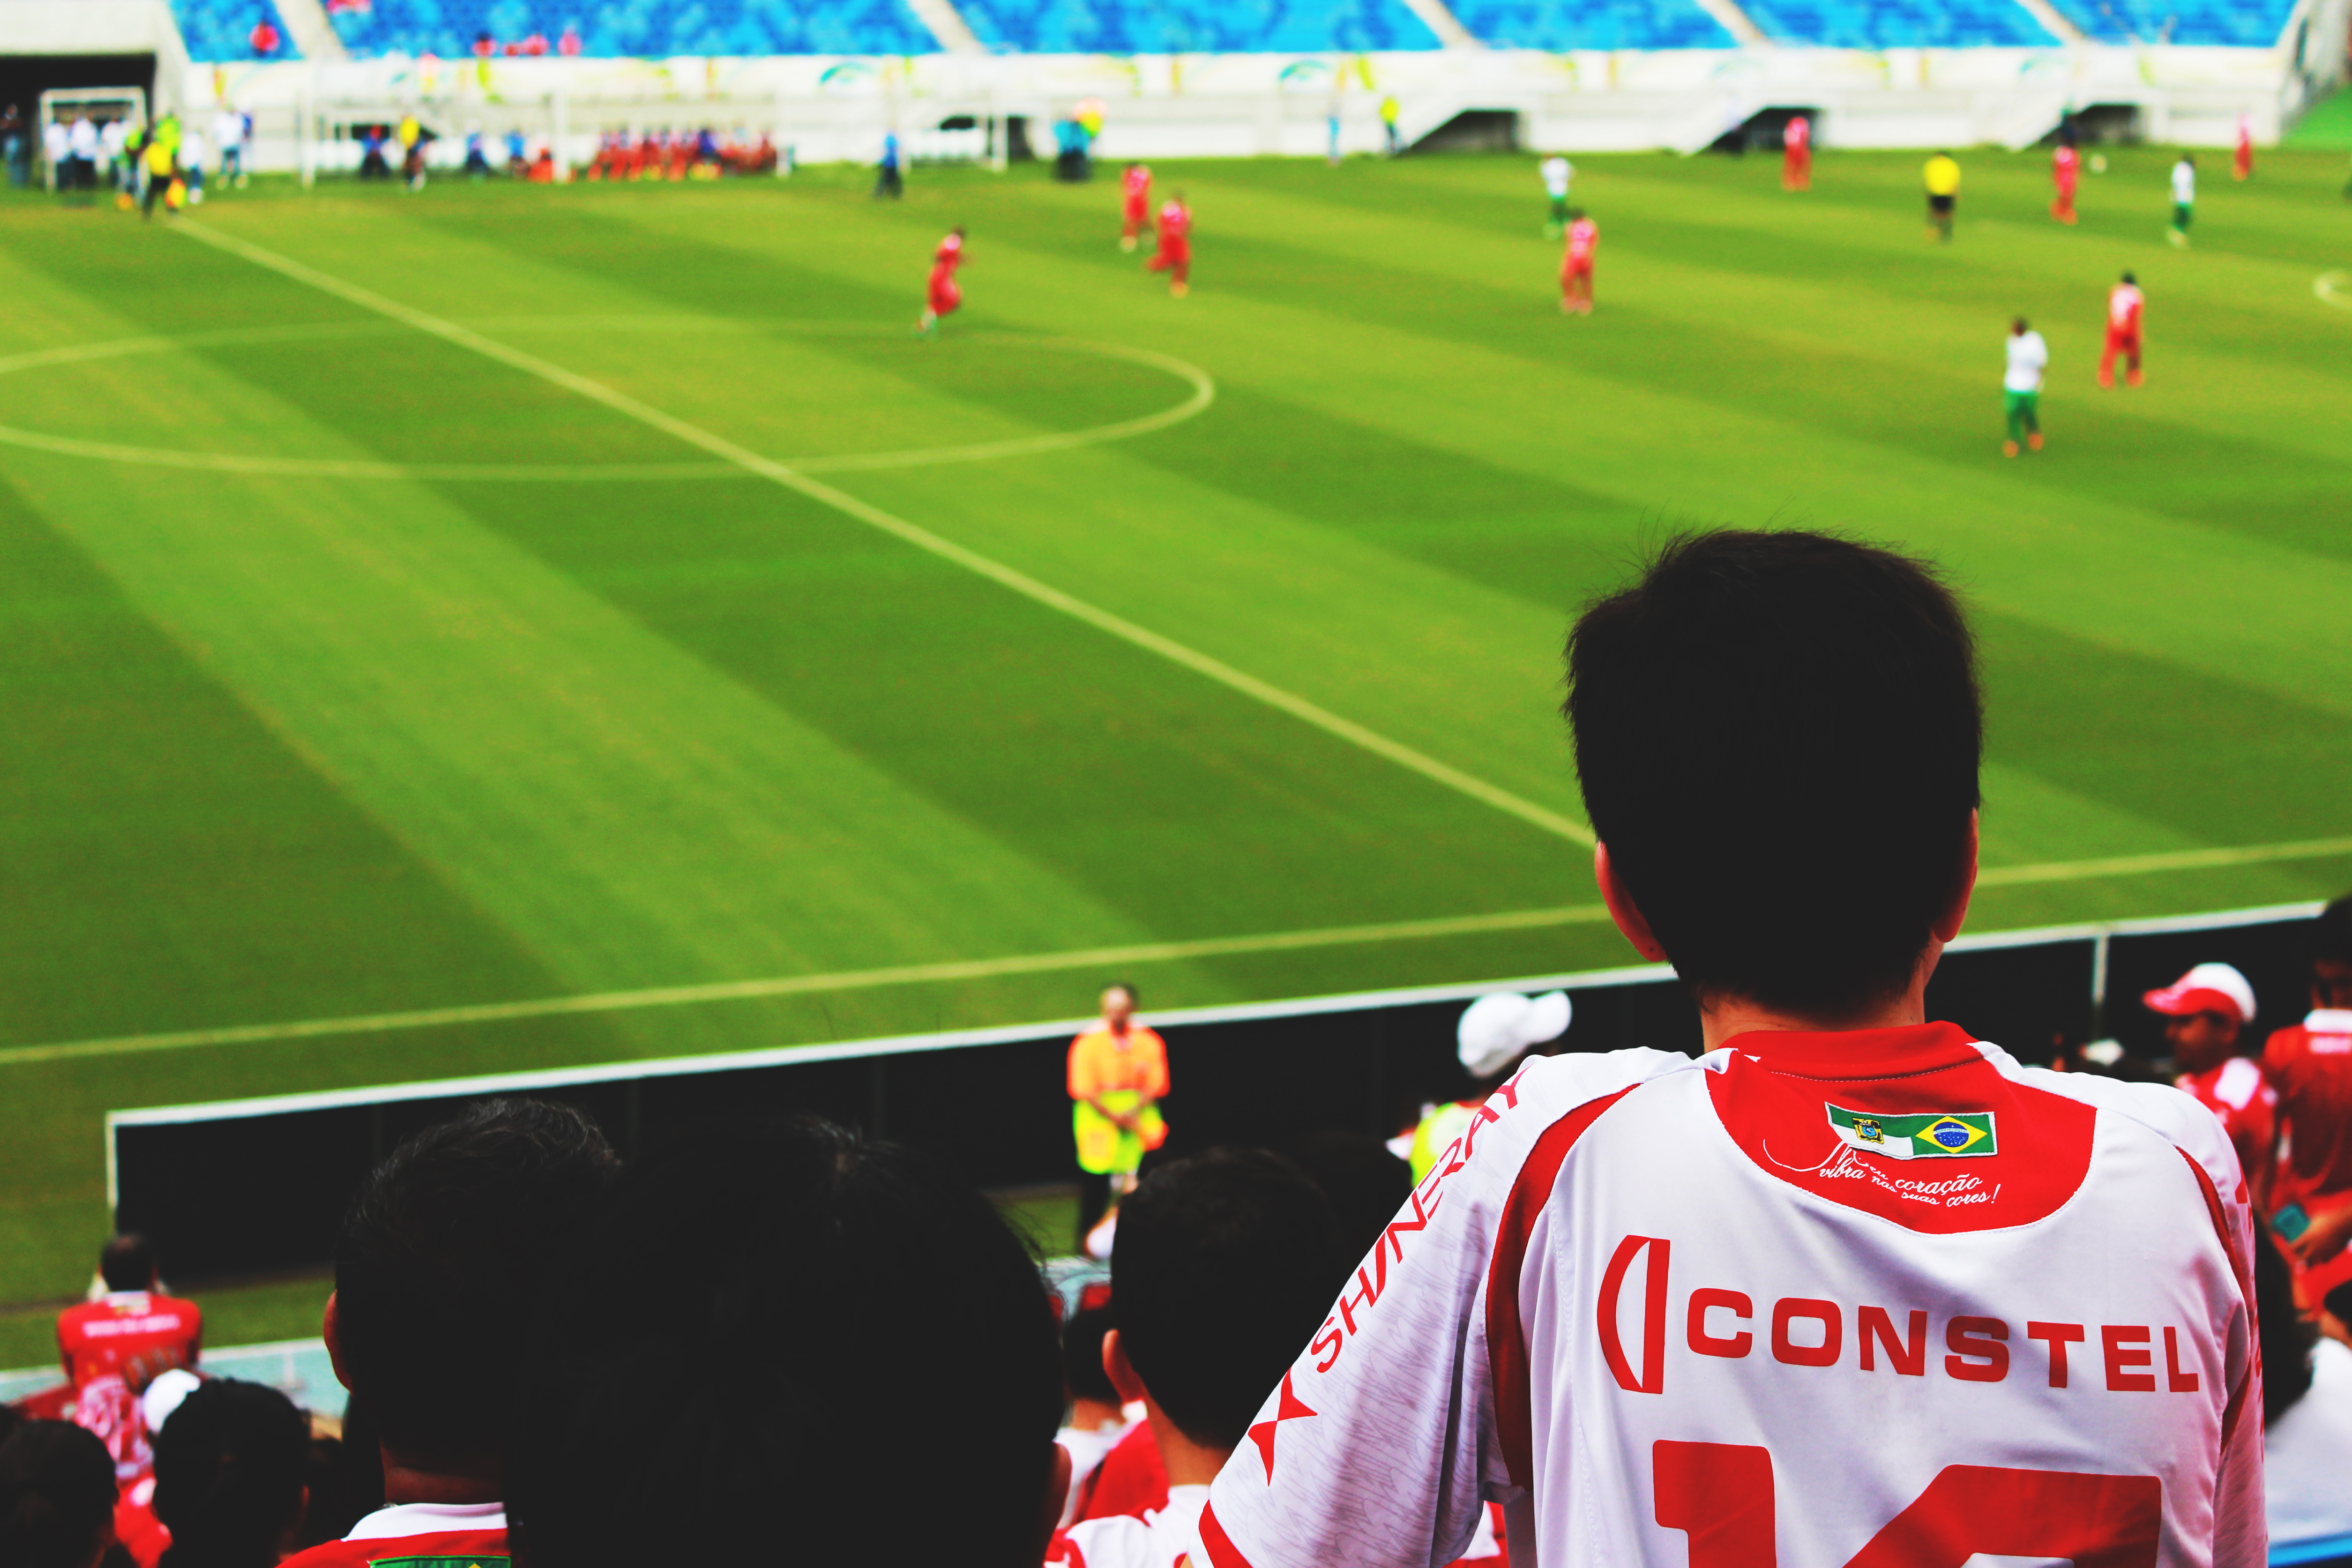
structure, people, sport, field, game, crowd, audience, soccer, stadium, player, baseball field, turf, competition, colors, sports, ball, colours, athletes, spectators, kick, football player, sports field, sport venue, soccer specific stadium, sports players